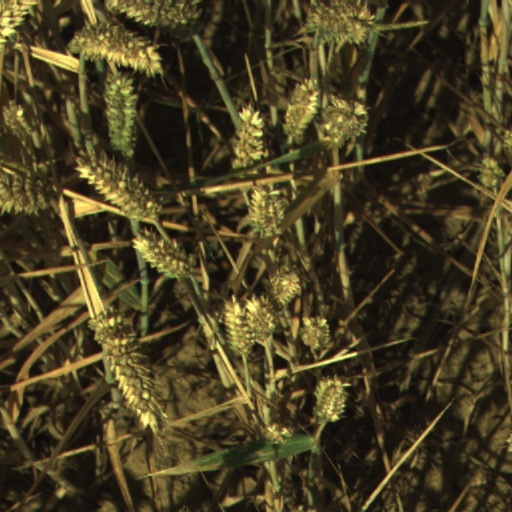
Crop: wheat